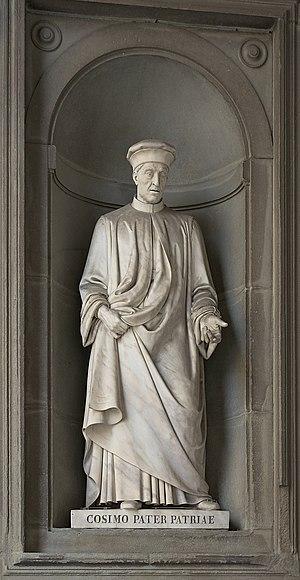
Côme de Médicis (Côme l'Ancien), statue Piazzale des Offices à Florence (Italie)
« Jamais sans doute dans l’histoire […] le thème du progrès n’a à ce point interrogé l’humanité dans son ensemble et l’humanité propre à chaque individu. »
Cosme de Médicis ou en italien Cosimo de' Medici, banquier, capitaine et homme d'État florentin, est le fondateur de la dynastie politique des Médicis, dirigeants effectifs de la république de Florence durant la majeure partie de la Renaissance italienne. Il est aussi connu sous le nom de Cosme l'Ancien ou « Cosimo Pater Patriae ».